21st Massachusetts Infantry Regiment

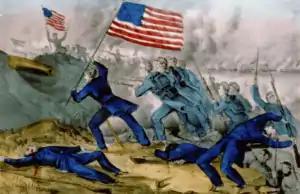
A hand-colored sketch of soldiers charging an earthen fort. A soldier in the foreground is falling backwards, apparently wounded. The lead soldier carries the United States Flag. A brass cannon in the earthworks is pointed directly at the charging men. More soldiers are visible in the background.

Maj. Gen. George B. McClellan had ordered Burnside to make Roanoke Island his first target. Capture of the island would allow control of both Pamlico and Albemarle Sounds, opening up a possible southern invasion route to Richmond. Coordinating with a naval flotilla commanded by Admiral Louis M. Goldsborough, Burnside launched an amphibious assault (one of the first of the Civil War) resulting in the Battle of Roanoke Island on February 7 and 8, 1862. After landing, the 21st spent a cold, wet night on picket duty. On February 8, it joined in the assault on the Confederate fort at the center of the island. Moving through swamps and knee-deep water, Reno's brigade, including the 21st, advanced around the Union left flank on the west side of the fort. After firing steadily on the fort for some time and taking moderate casualties, the 21st was ordered by Brig. Gen. Reno to storm the fort. According to the regimental historian, the 21st Massachusetts Infantry was the first regiment to mount the earthworks of the fort; however, the honor was also claimed by the 9th New York Infantry Regiment. The Union forces were victorious in capturing the Confederate fort on Roanoke Island and took approximately 2,500 Confederate soldiers prisoner. The 21st suffered 13 killed and 44 wounded, or eight percent casualties, during the engagement.